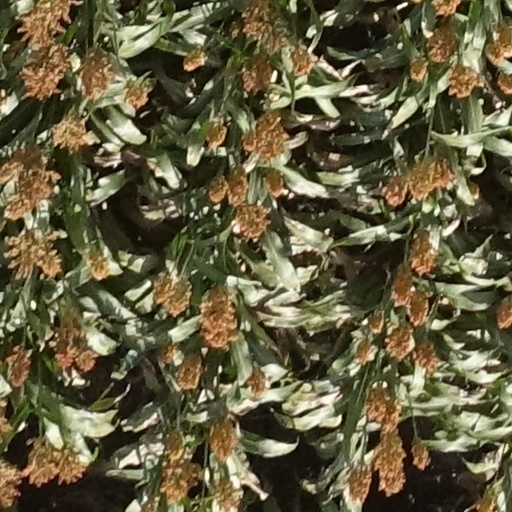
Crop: sorghum